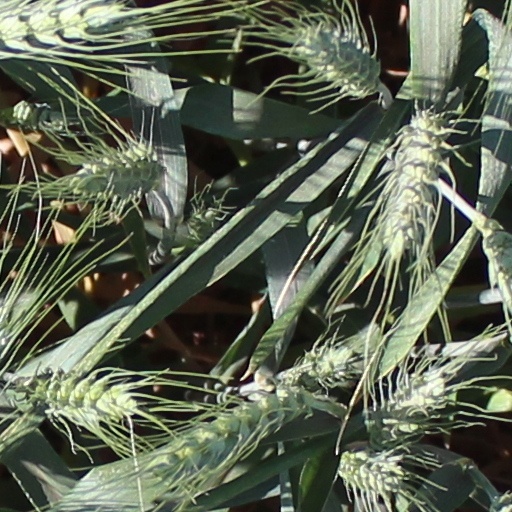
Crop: wheat